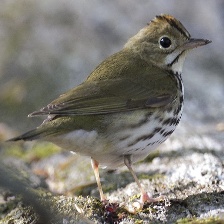
Species: OVENBIRD
Scientific name: SEIURUS AUROCAPILLA